Lotterberg

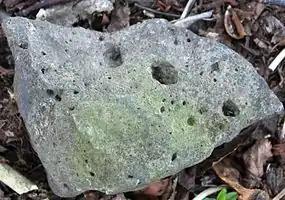
Sample of basalt from the top of Lotterberg. Note the cavities that were gas-filled vesicles which developed as the magma rose to the surface. At the top left is a distinct phenocryst of plagioclase.

On the west side of the Lotterberg is a deposit of loess, which formed after the last Quaternary glaciation.